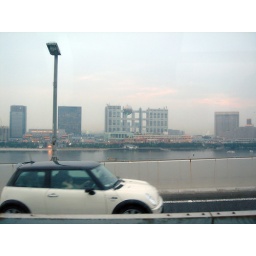
An interesting television station building near Tokyo